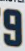
Number: 9